Volkswagen Routan

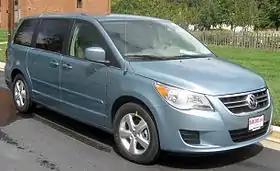
2009 Volkswagen Routan SE

The Volkswagen Routan is a seven-seat minivan and rebadged variant of the Chrysler RT platform, with revised styling, content features, and suspension tuning from the fifth-generation Dodge Grand Caravan and Chrysler Town & Country.